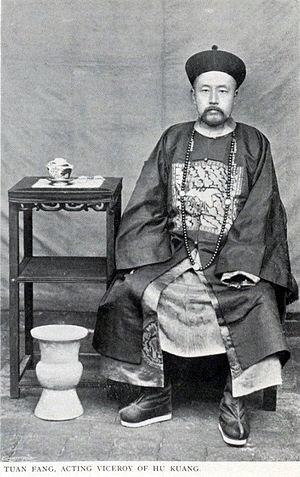
Duanfang est un officiel de la dynastie Qing, membre de la bannière blanche à bordure mandchoue.